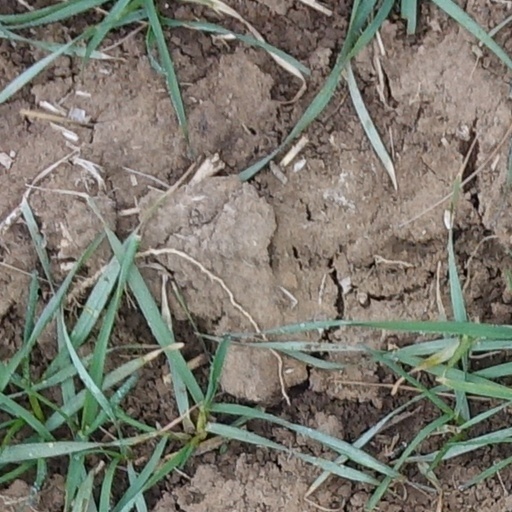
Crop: wheat